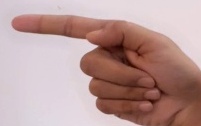
ASL sign: G